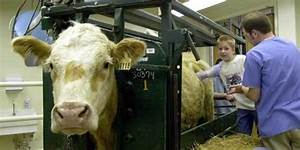
Label: cow